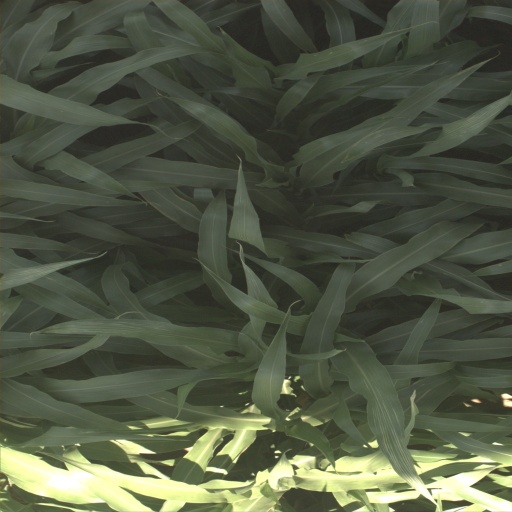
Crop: sorghum